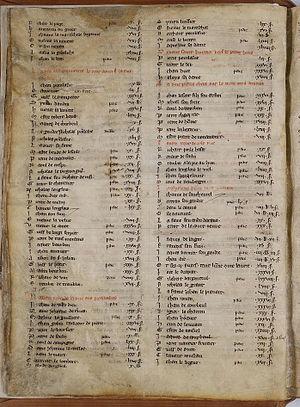
Rôle de la taille à Paris, 1296-1300
L'histoire de l'impôt en France voit, sur plus d'un millénaire, l'émergence, l'affirmation et la croissance d'une fiscalité d'État. L'impôt est l'un des outils fondamentaux de l'affirmation des États territoriaux modernes, avec un développement qui suit celui de l'administration. Sur une longue période, l'impôt connaît des évolutions reflétant les changements de l'État, de la société et de l'économie françaises ainsi que le besoin récurrent de financer de nouveaux types de dépenses publiques.
En France, sous l'Ancien Régime, la taille est un impôt direct, très impopulaire car les bourgeois des grandes villes, le clergé et la noblesse en sont affranchis. Cet impôt peut peser sur les individus ou sur la terre suivant les régions. Il devient annuel et permanent en 1439 vers la fin de la guerre de Cent Ans. L'État tente à plusieurs reprises au XVIIᵉ siècle de réformer l'imposition pour limiter les exemptions et privilèges ce qui donnera lieu à la création de la capitation, du dixième et du vingtième qui viennent en plus de la taille et conduisent à une insatisfaction croissante de la population vis-à-vis du système fiscal français.